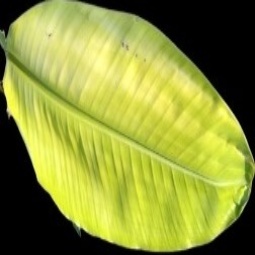
Label: Sulphur